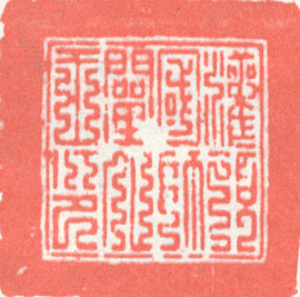
Gongma Drakpa Gyaltsen, né en 1374 et décédé en 1432, fut un roi du Tibet central, de la Période Phagmodrupa.
La dynastie Phagmodrupa ou période Phagmodru de l’histoire tibétaine débuta avec la domination sur le Tibet central du clan Lang, dont les sièges étaient le dzong de Nêdong et les monastères de Densatil et de Tsetang. Entre 1351 et 1354, ils réussirent à écarter les Sakyapa appointés régents du Tibet depuis 1253 par le gouvernement sino-mongol de la dynastie Yuan. Le gouvernement qu’ils établirent garda le pouvoir jusqu’en 1481, mais le clan des fondateurs fut évincé en 1434 par le clan Rinpung, remplacé lui-même par les Tsangpa en 1566. Les rois Lang n’avait alors déjà plus de pouvoir réel et le dernier fut chassé de Lhassa en 1635.